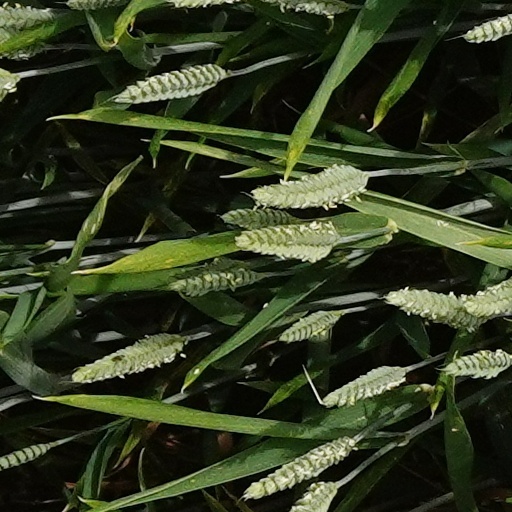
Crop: wheat